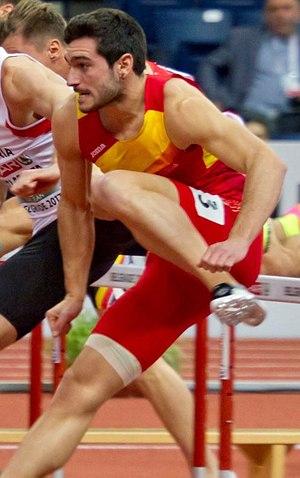
Jorge Ureña Andreu est un athlète espagnol, spécialiste des épreuves combinées.